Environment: real
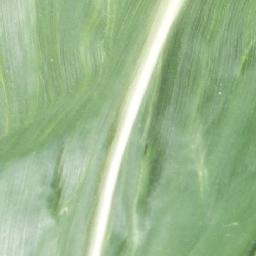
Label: healthy